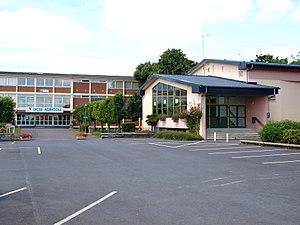
Lycée agricole de Rethel (Ardennes, France)